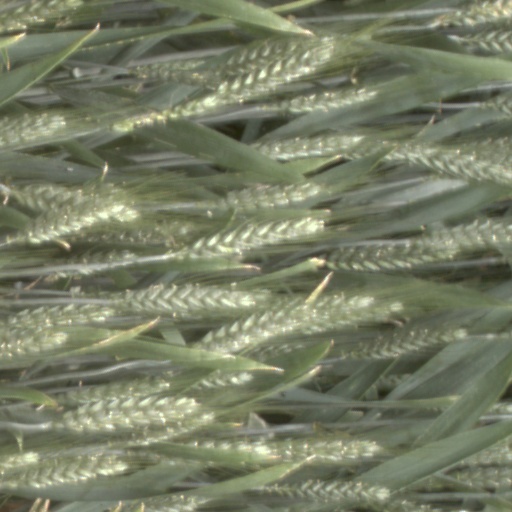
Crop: wheat